P. N. Panicker

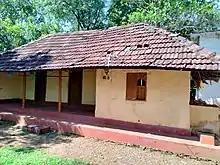
Childhood house of P. N. Panicker at Neelamperoor

Panicker was born in a Nair family on 1909 March 1 to Govinda Pillai and Janaky Amma at Neelamperoor, India. In 1926 he started the "Sanadanadharmam" Library as a teacher in his hometown. He was a teacher and his influence on society was much greater than many of his time.